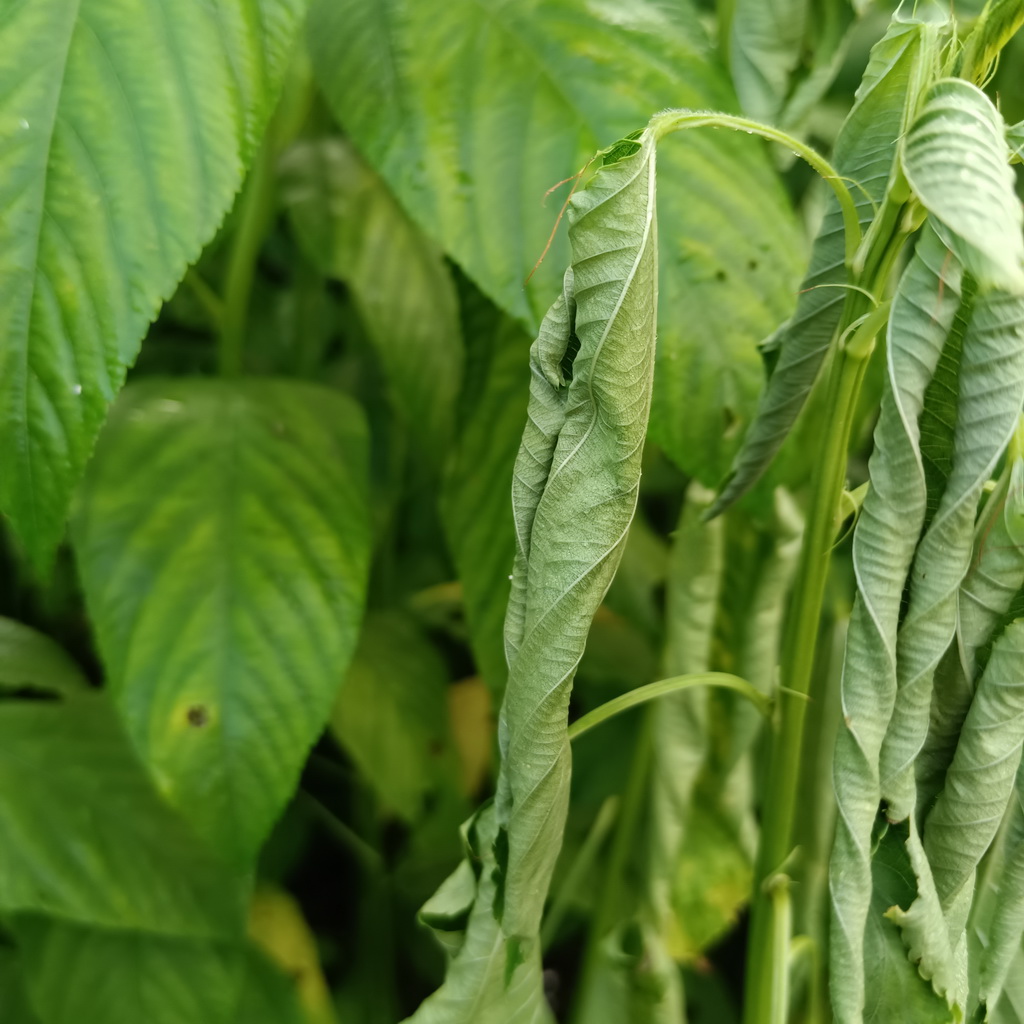
Label: Dieback